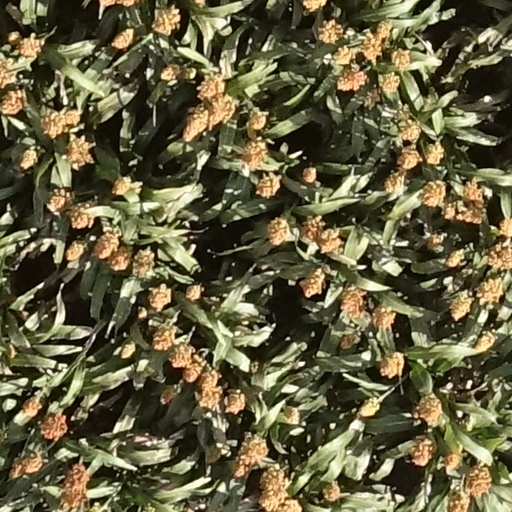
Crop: sorghum